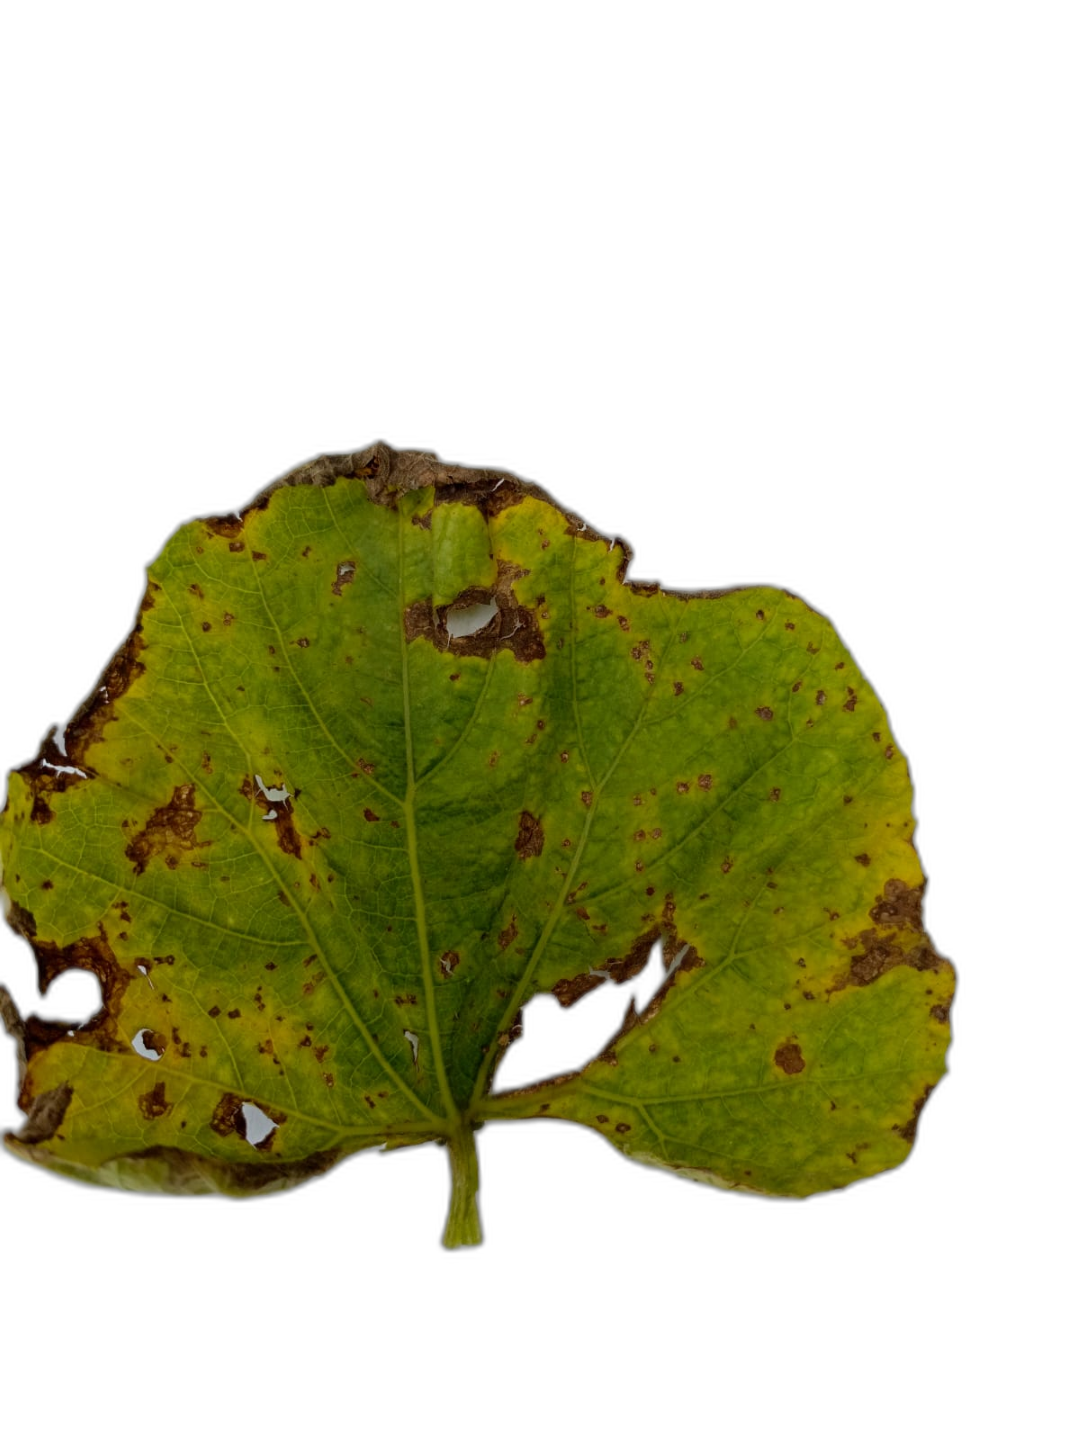
Crop: Bottle Gourd
Label: Anthracnose